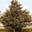
Label: oak_tree